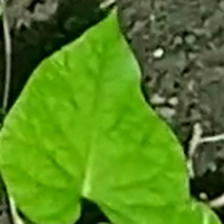
Weed species: Obscure_morning _glory(Ipomoea obscura)